Green party

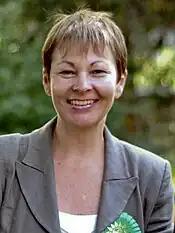
British MP Caroline Lucas was the UK's first green politician elected under the first-past-the-post system.

In some countries Greens have found it difficult to win any representation in the national parliament. Three reasons can be found for this. It includes countries with a first past the post electoral system, such as the United Kingdom. However, despite the first past the post system in the United Kingdom, the Green Party of England and Wales won their first seat in the House of Commons when Caroline Lucas won the seat of Brighton Pavilion in 2010. In July 2024, after a targeted campaign, 4 Green MPs were elected in Bristol Central, Waveney Valley, North Herefordshire and Brighton Pavilion. The Scottish Greens have had success in the devolved Scottish Parliament having recently signed a deal to enter a governing coalition, whilst the Green Party Northern Ireland has had success in the devolved Northern Ireland Assembly and local elections where the first-past-the-post system is not used. In countries where a party with similar ideals is stronger, such as Norway and Denmark, Green parties tend to perform worse. In some Eastern European countries, like Romania, Green parties are still in the process of formation and have therefore not gained enough support. In Poland the Green Party, registered in 2004, won their first three seats in the Sejm in 2019. The Green Party of Bulgaria was founded in Sofia in 1989 by Aleksandar Karakachanov. Green Movement (ZD) was a member of an anti-corruption coalition - Democratic Bulgaria (DB). Ecoglasnost is a member of the BSP for Bulgaria coalition. For the elections in 2022, the Party of the Greens (Партия на зелените, ПнЗ, PnZ) joined the Bulgarian Rise coalition.